Gretna, Florida

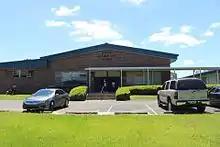
Gretna Elementary School (closed in 2017)

The Gadsden County School District operates area public schools. Residents in PreK–3 are served by Greensboro Primary School and residents in grades 4–5 are served by West Gadsden Middle School. Gretna Elementary School, which previously served elementary school students, closed in 2017.